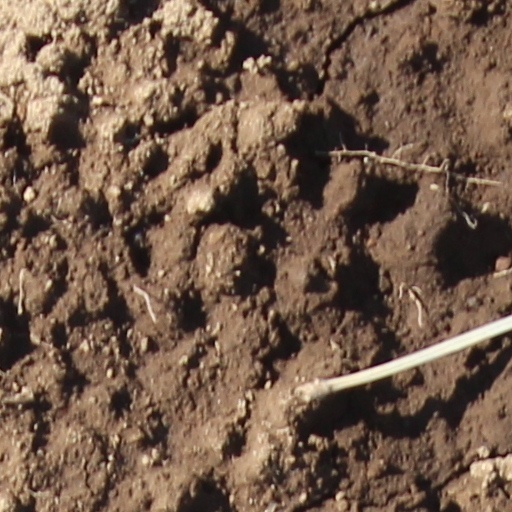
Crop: wheat